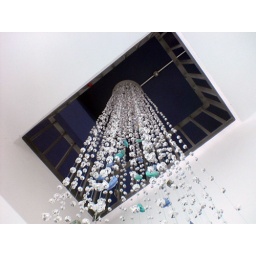
A decorative structure made out of strings and blue and green glass trinkets hangs prettily in the airwell of Lilycenario